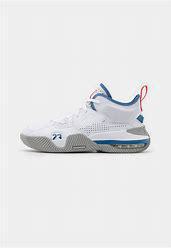
Brand: Jordan
Model: Stay Loyal 2